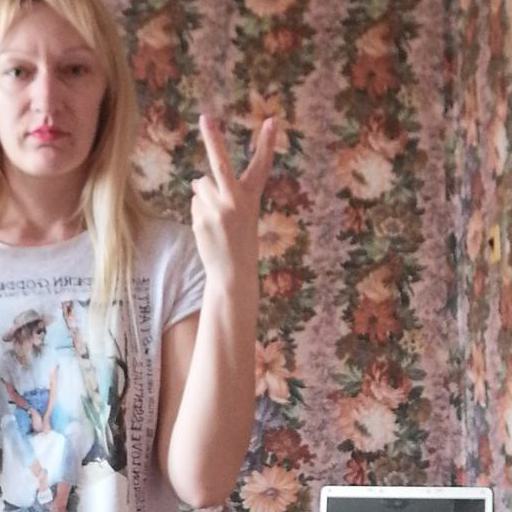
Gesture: peace_inverted